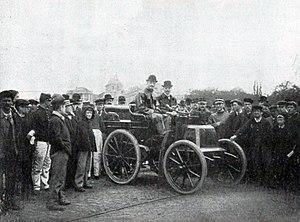
Paul Meyan, entraineur de Maurice Garin lors de Bordeaux-Paris 1898
Paul Meyan, né le 1ᵉʳ décembre 1852 à Marseille et mort le 6 octobre 1938 à Nice, est un journaliste sportif français.